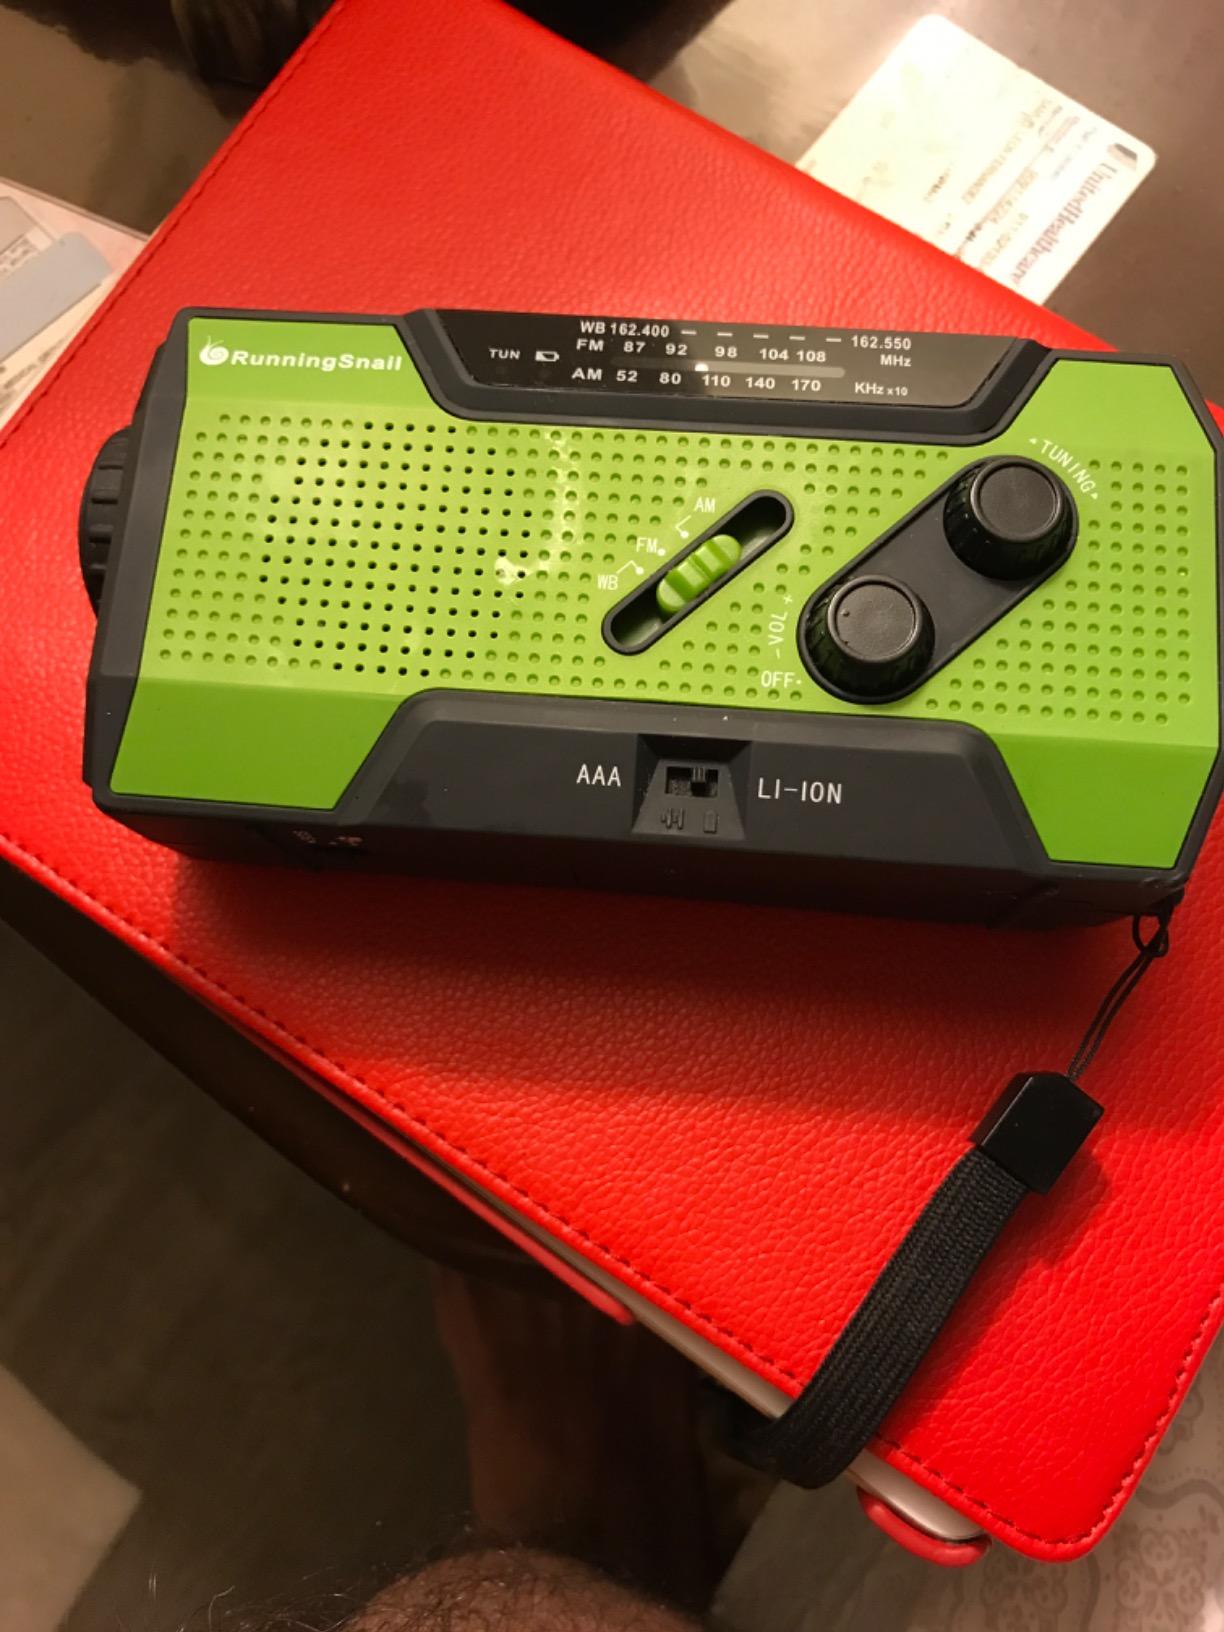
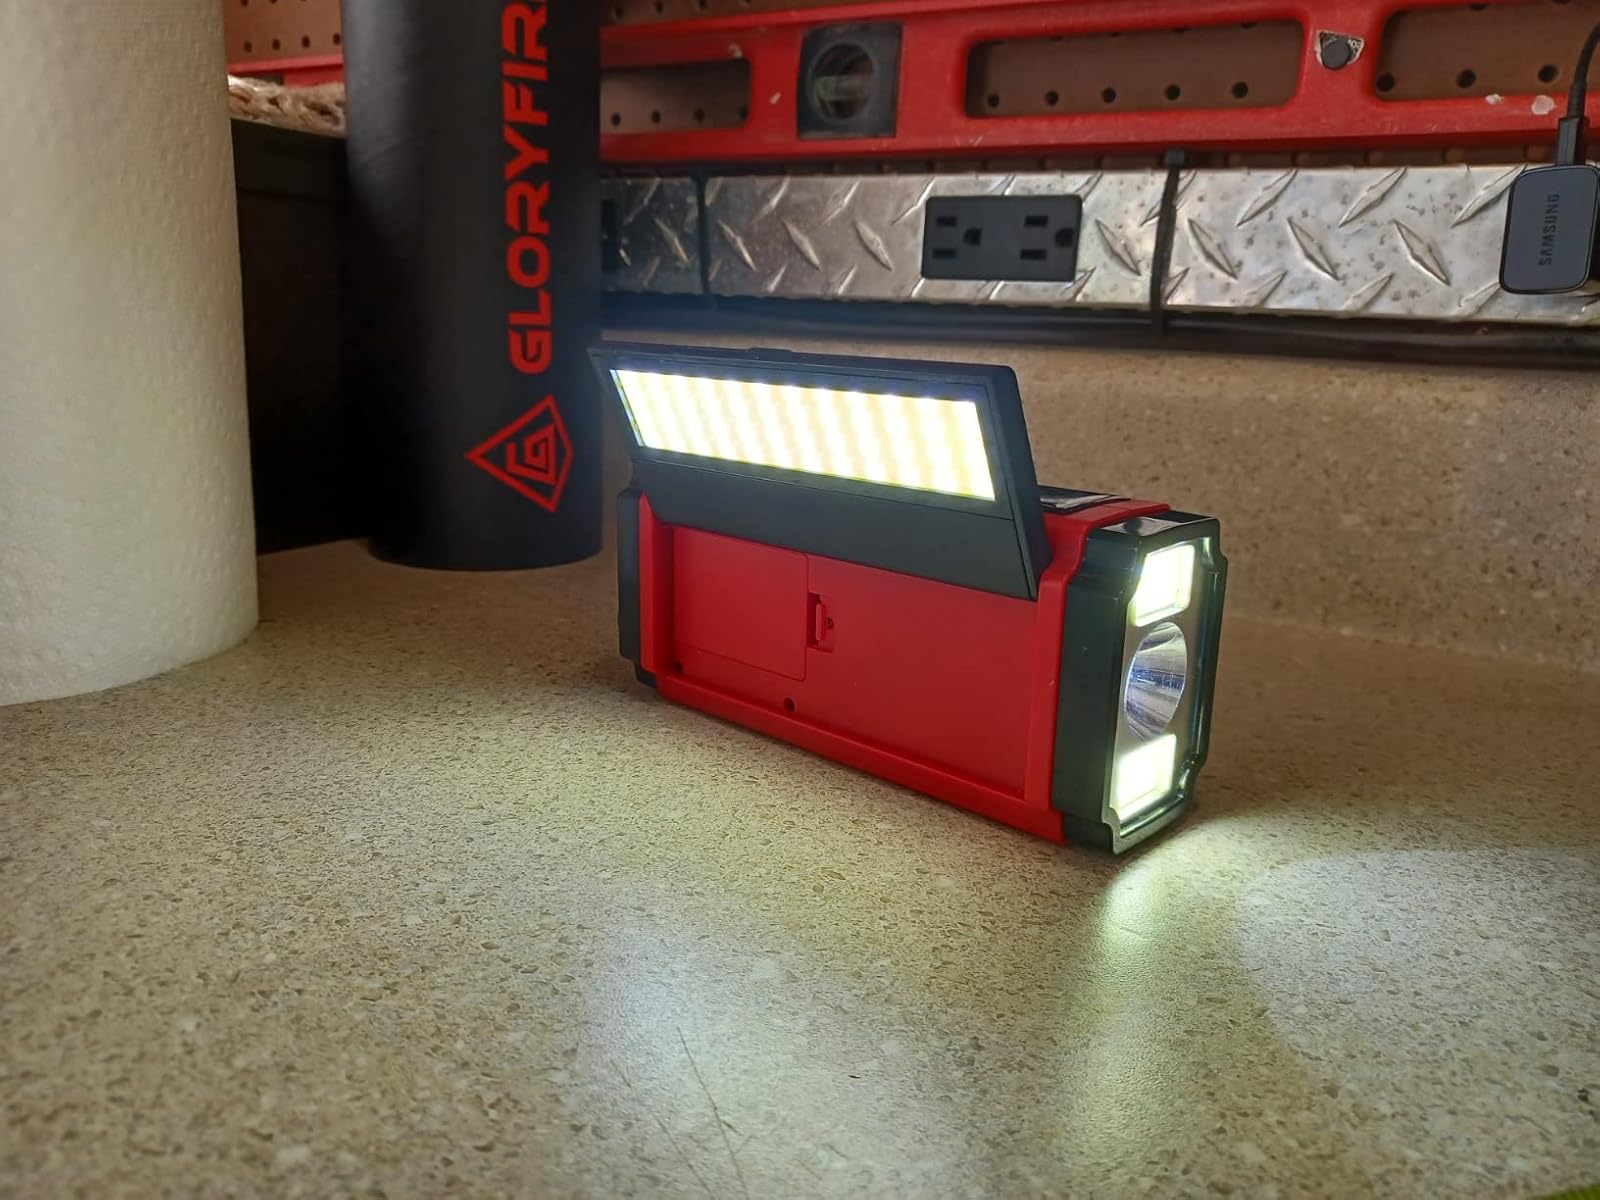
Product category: radio
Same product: no